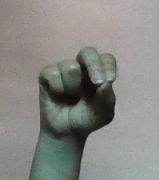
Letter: gaaf